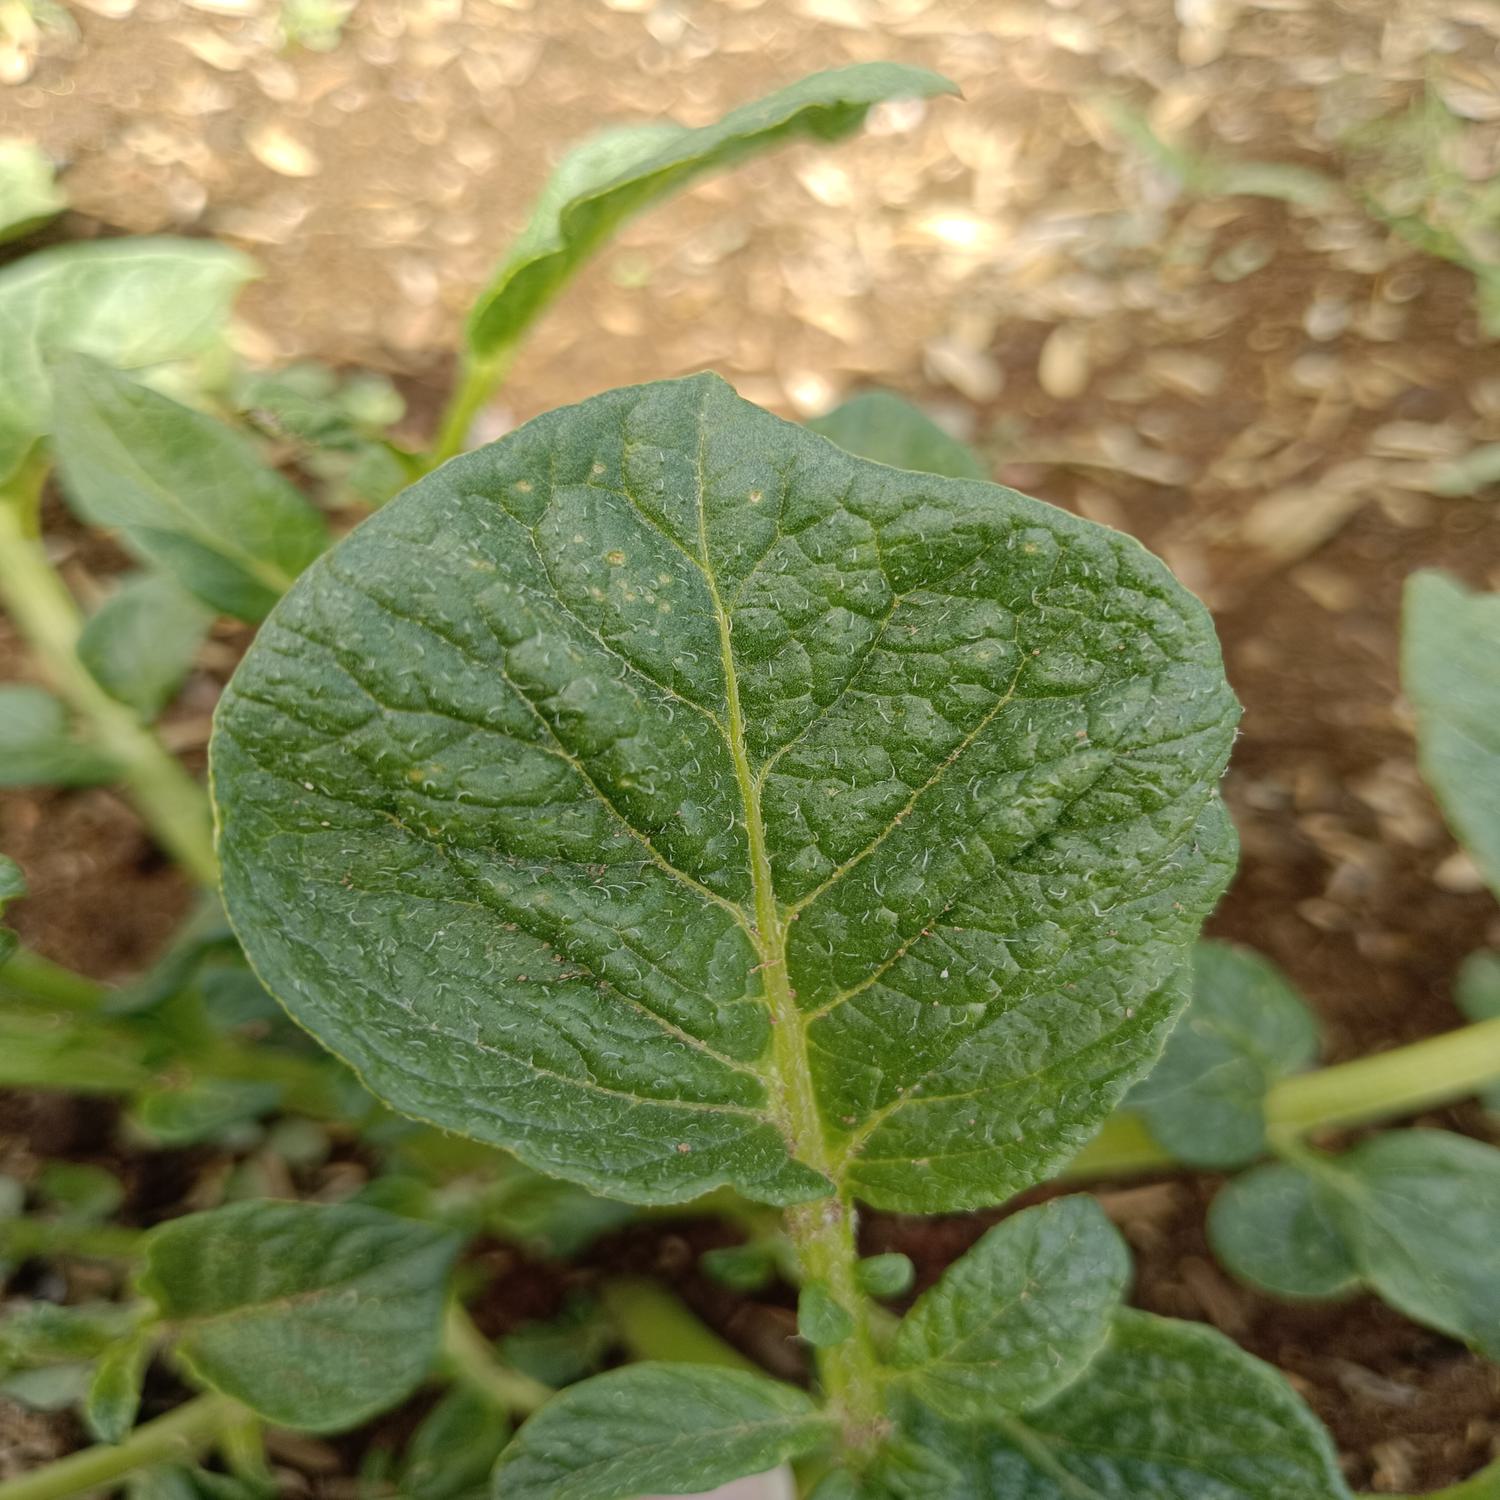
Label: Virus